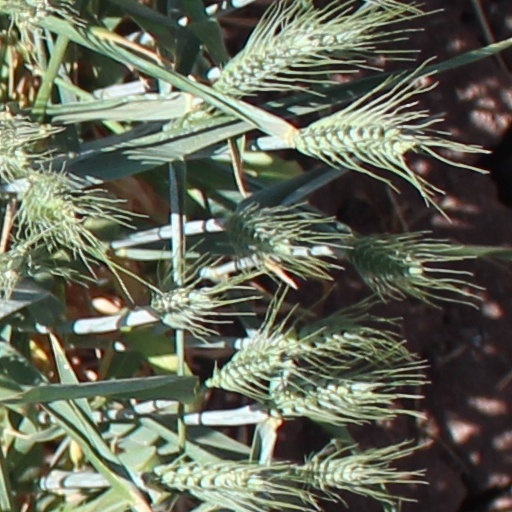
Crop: wheat